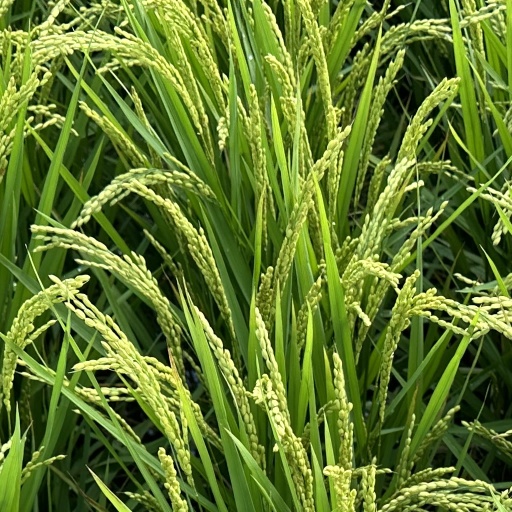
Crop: rice